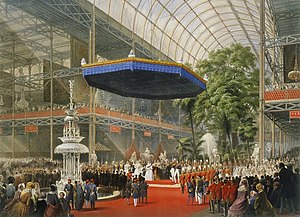
The Great Exhibition
Dronning Victoria åbner the Great Exhibition i Crystal Palace i Hyde Park, London i 1851.
The Great Exhibition of the works of industry of all nations også kendt som The Crystal Palace exhibition, var en international udstilling, der blev afholdt i Hyde Park i London, Storbritannien, fra 1. maj til 15. oktober 1851. Det var den første i en serie af verdensudstillinger, der blev populære op igennem det 19. århundrede. Den store udstilling blev organiseret af, blandt andre, Henry Cole og Prins Albert af Sachsen-Coburg og Gotha, Dronning Victorias gemal. Den blev besøgt af flere kendte mennesker på den tid, så som den franske royale familie og forfatterne Charlotte Brontë og George Eliot.